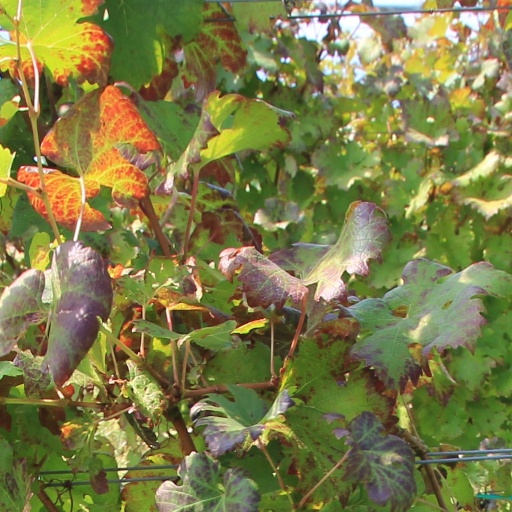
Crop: grape